Rodney disaster

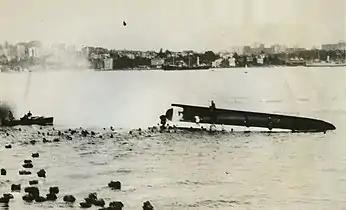
"Rodney" capsized and about to sink

On the afternoon of Sunday 13 February, thousands of Sydneysiders came to watch "Louisville" leave for Melbourne. The cruiser with 600 uniformed sailors lining the decks left her berth at Woolloomooloo with a band playing and onlookers cheering. She made her way towards Sydney Heads under the command of Captain Robert Mathewson. Among the scores of vessels following the cruiser down the harbour was "Rodney", skippered by owner Charles Rosman, whose passengers had paid a shilling to see off the American cruiser. "Rodney" had 150 passengers on board, less than its total licensed limit of 211. However, as the ferry drew alongside "Louisville", excited passengers rushed upstairs so that the upper deck was carrying about 100 passengers, well in excess of the upper deck's limit of 60, making the ferry top heavy.